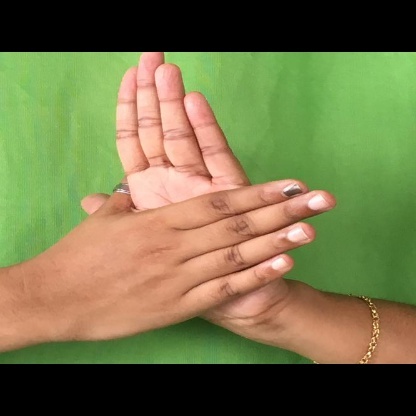
Mudra: Chakra